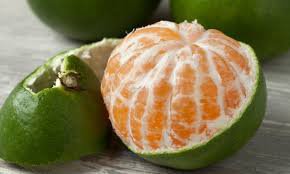
Label: Orange